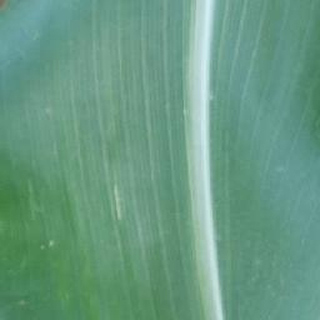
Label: healthy_corn